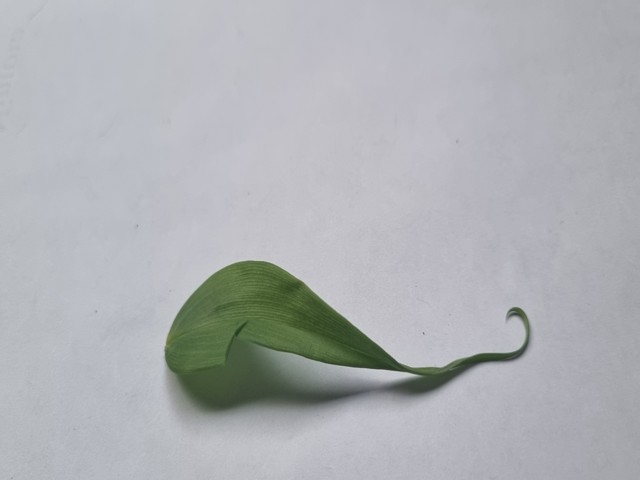
Plant: agnishika